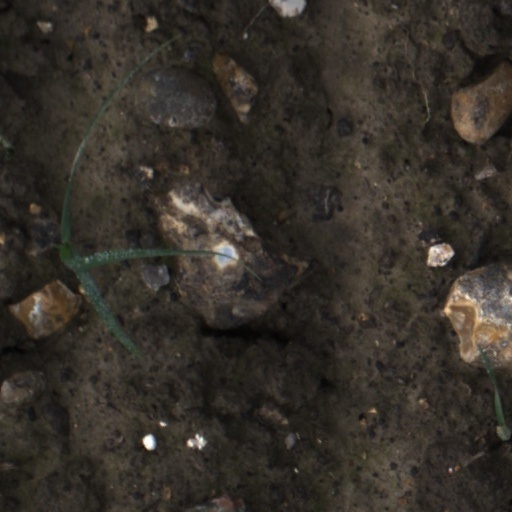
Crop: wheat